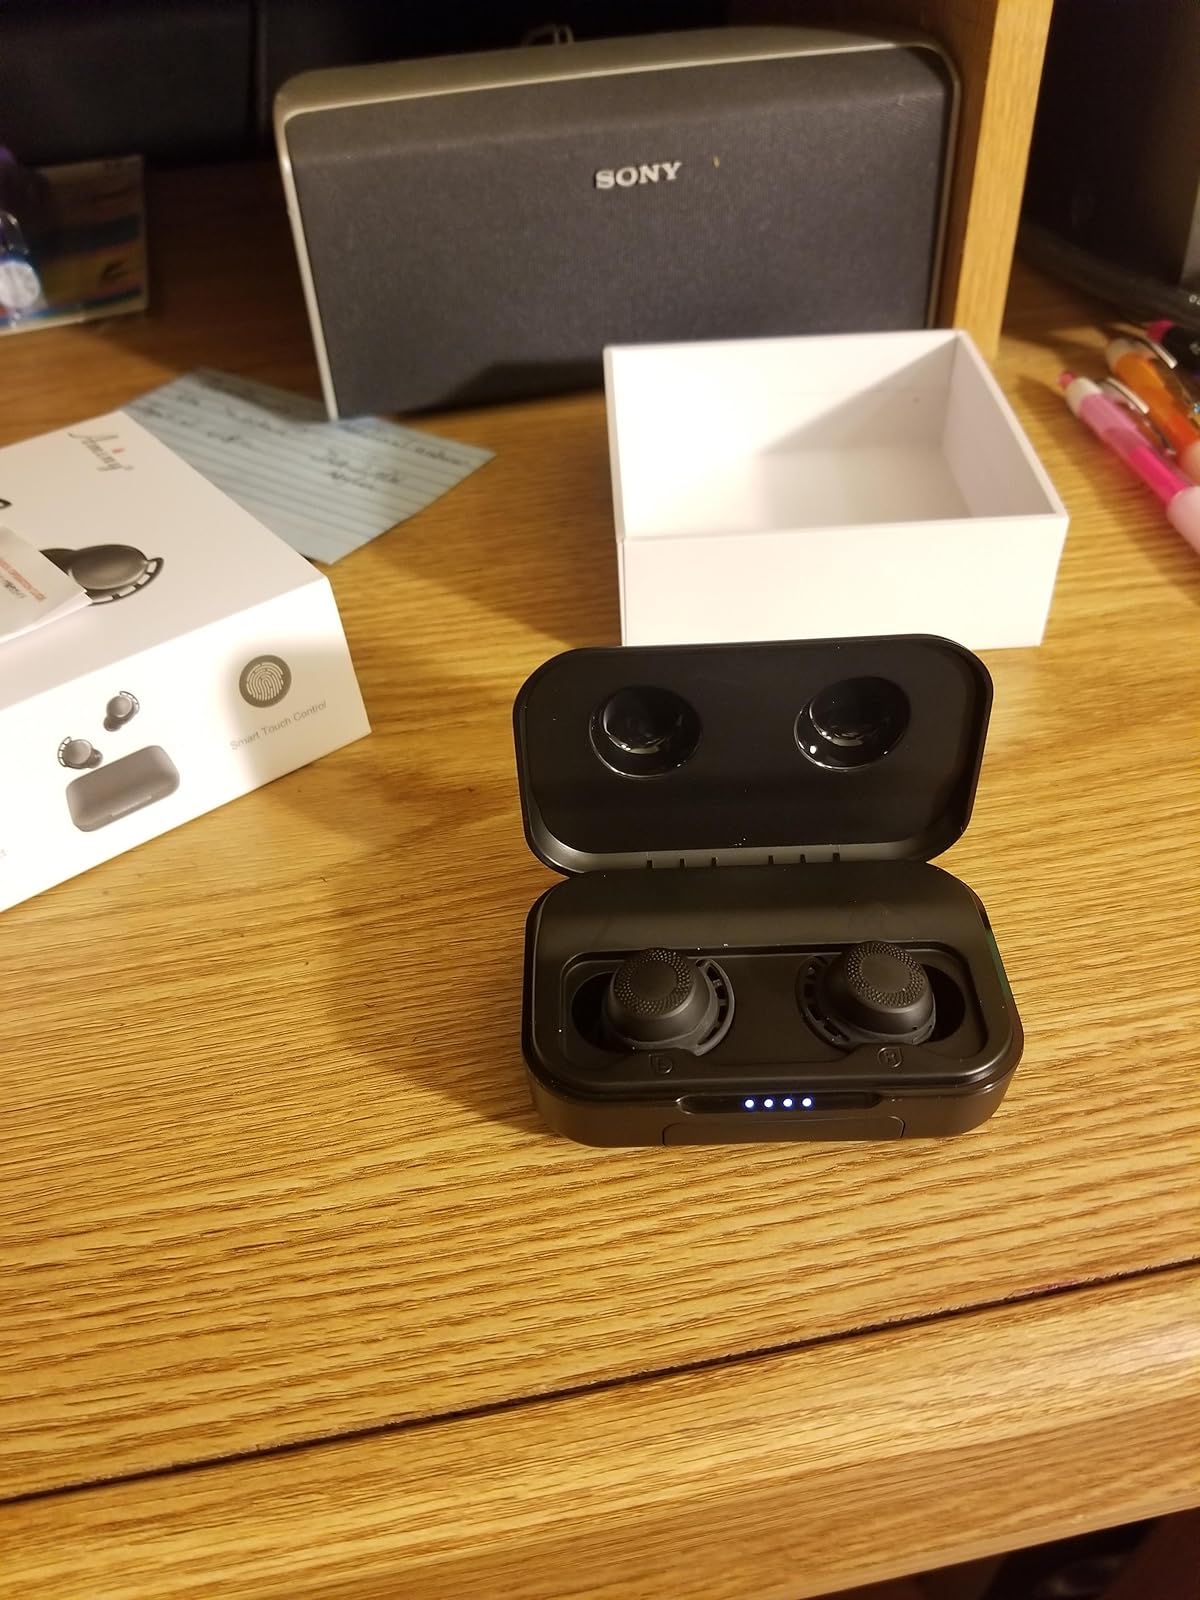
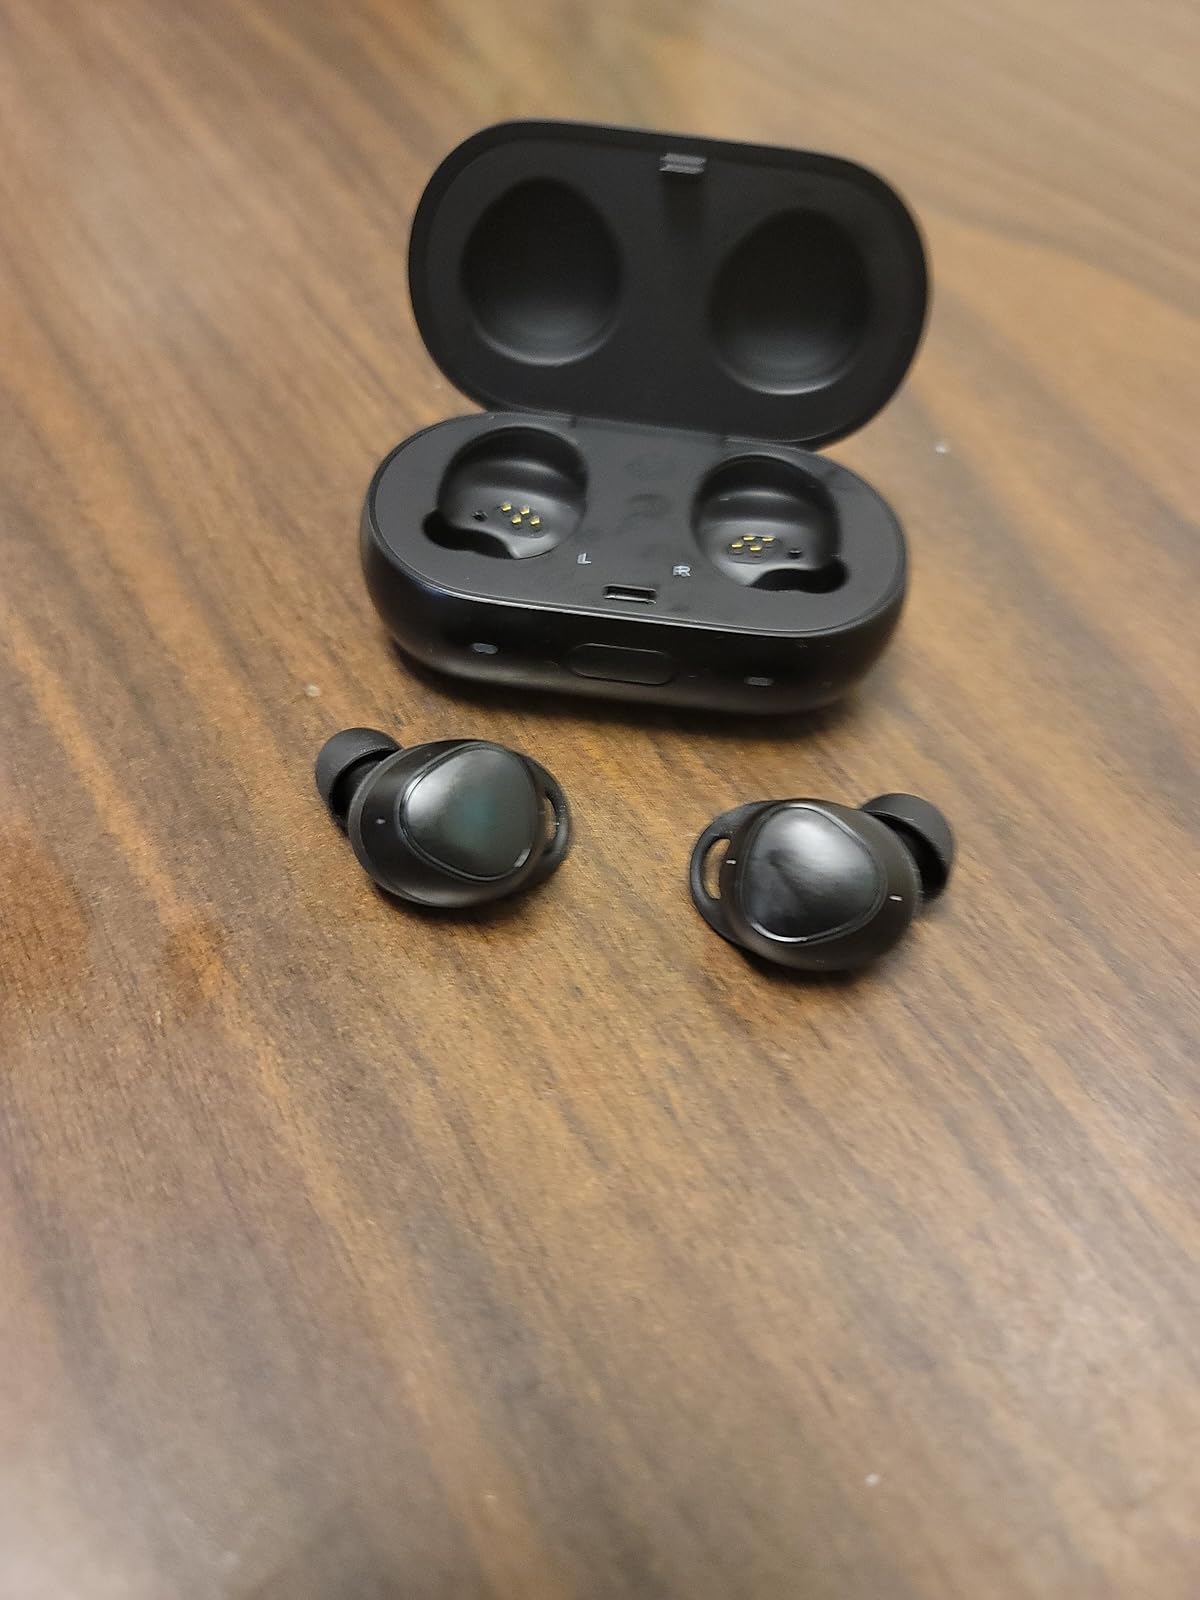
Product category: earbuds
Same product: no